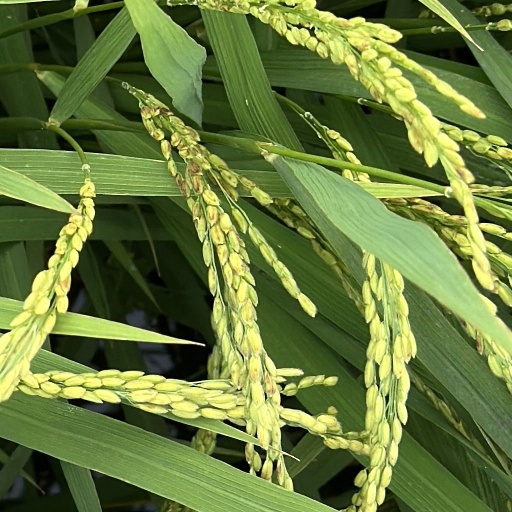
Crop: rice